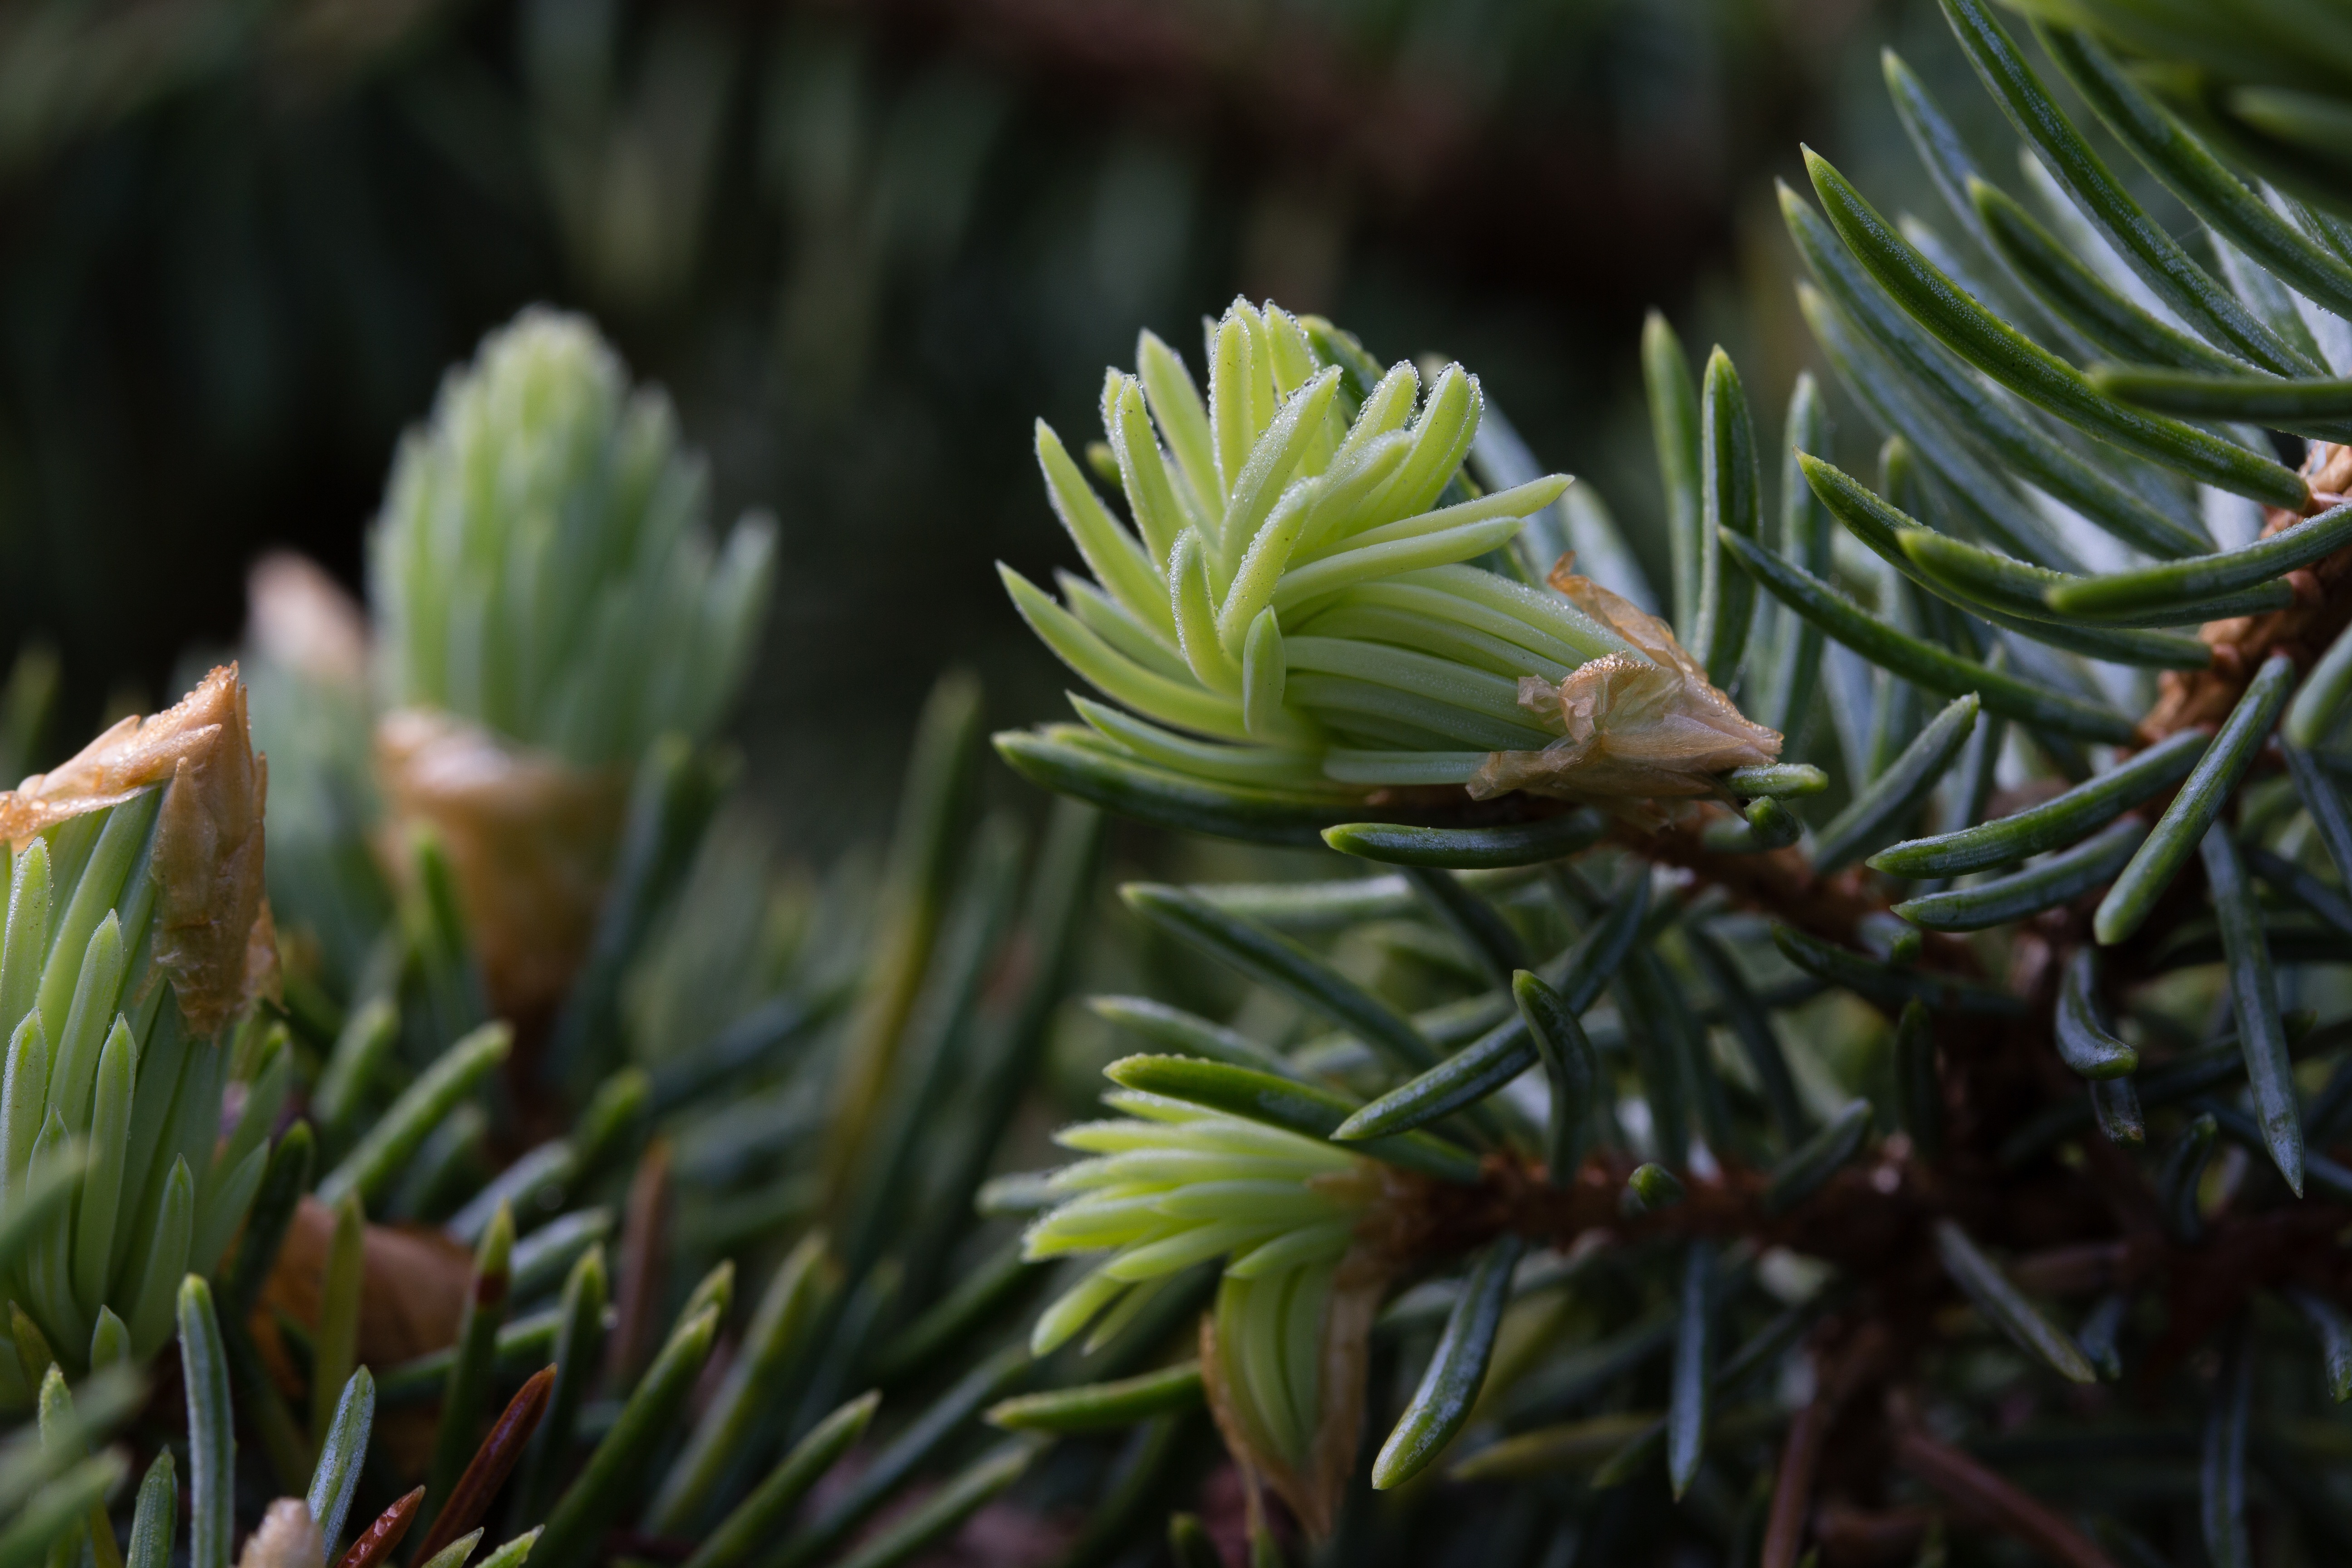
tree, nature, forest, branch, plant, fog, leaf, flower, dawn, pine, green, critter, macro, evergreen, botany, fir, flora, conifer, spruce, shrub, bud, larch, macro photography, flowering plant, pine family, woody plant, land plant